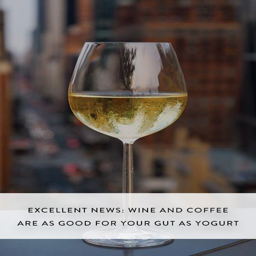
latte and white wine lovers rejoice !